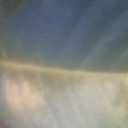
Label: Leaf_rust